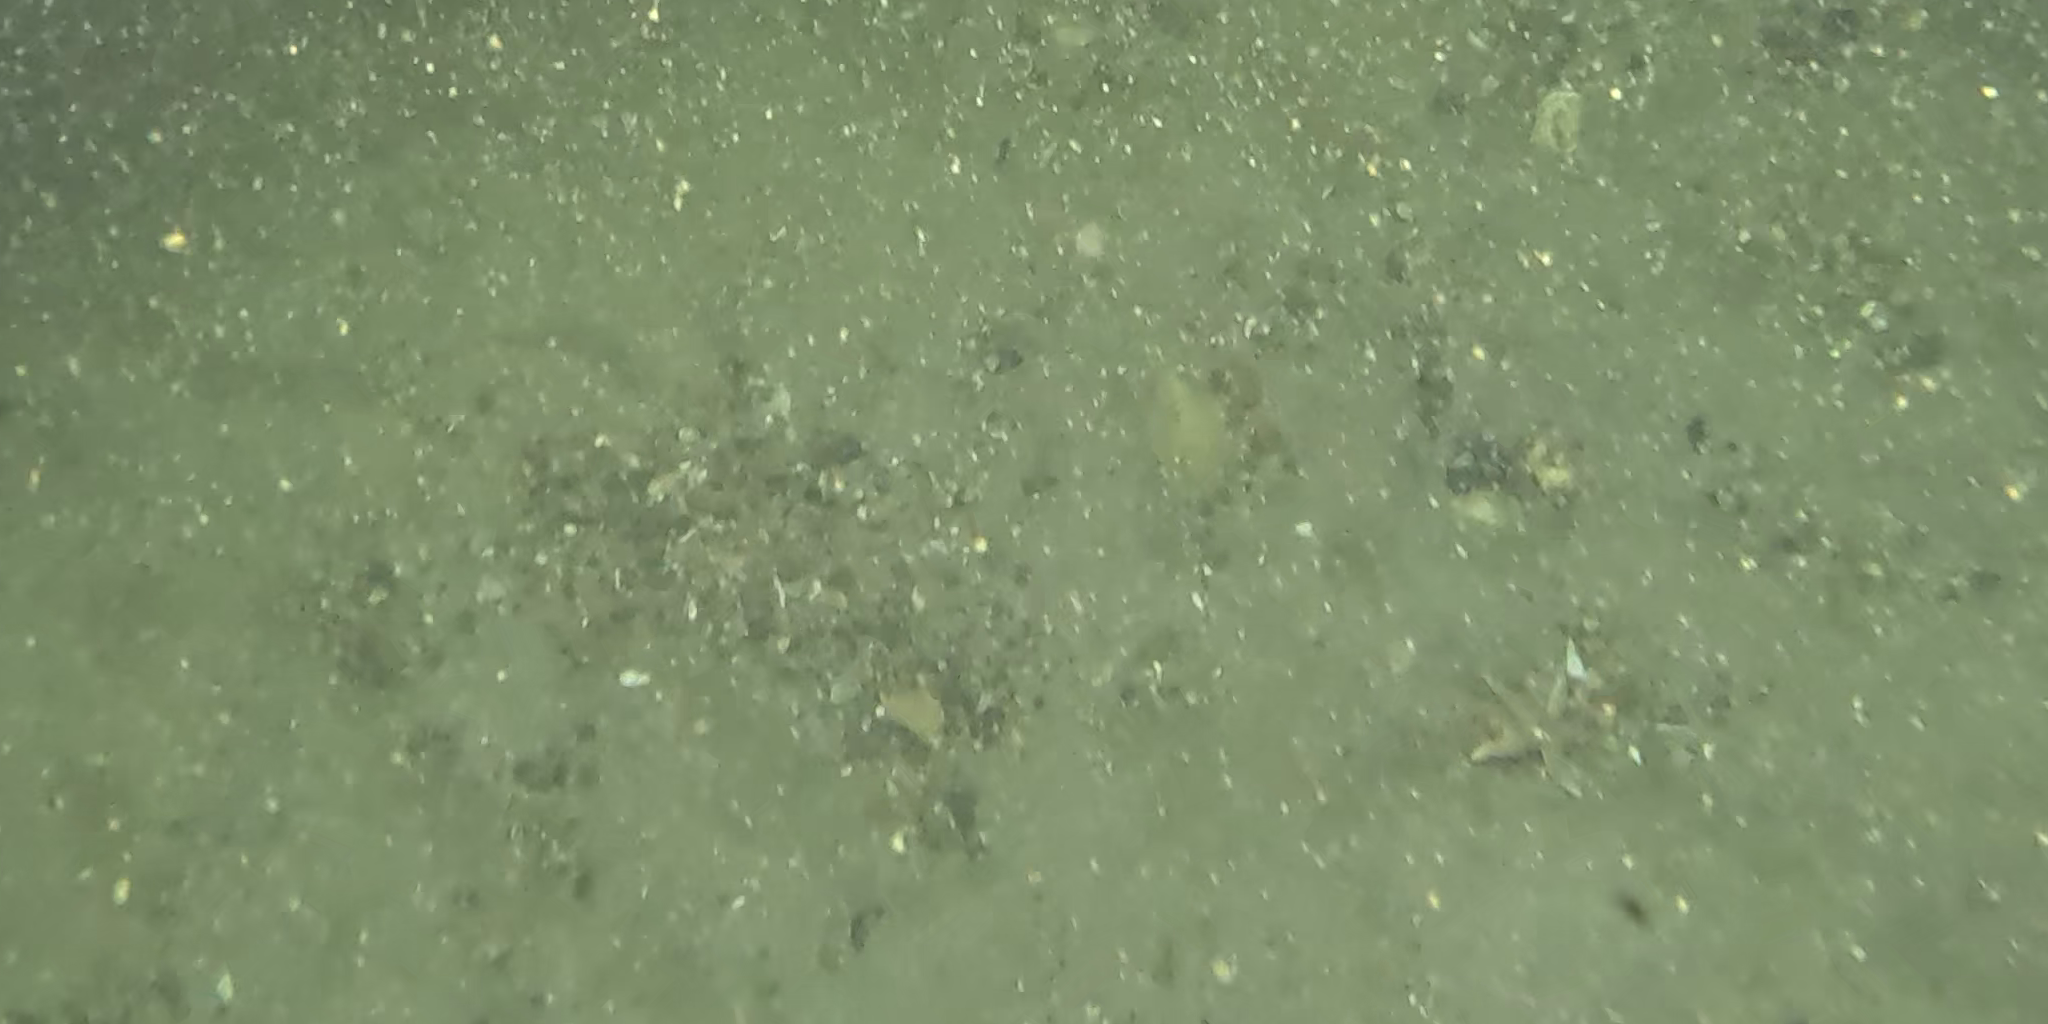
Seabed habitat: stone